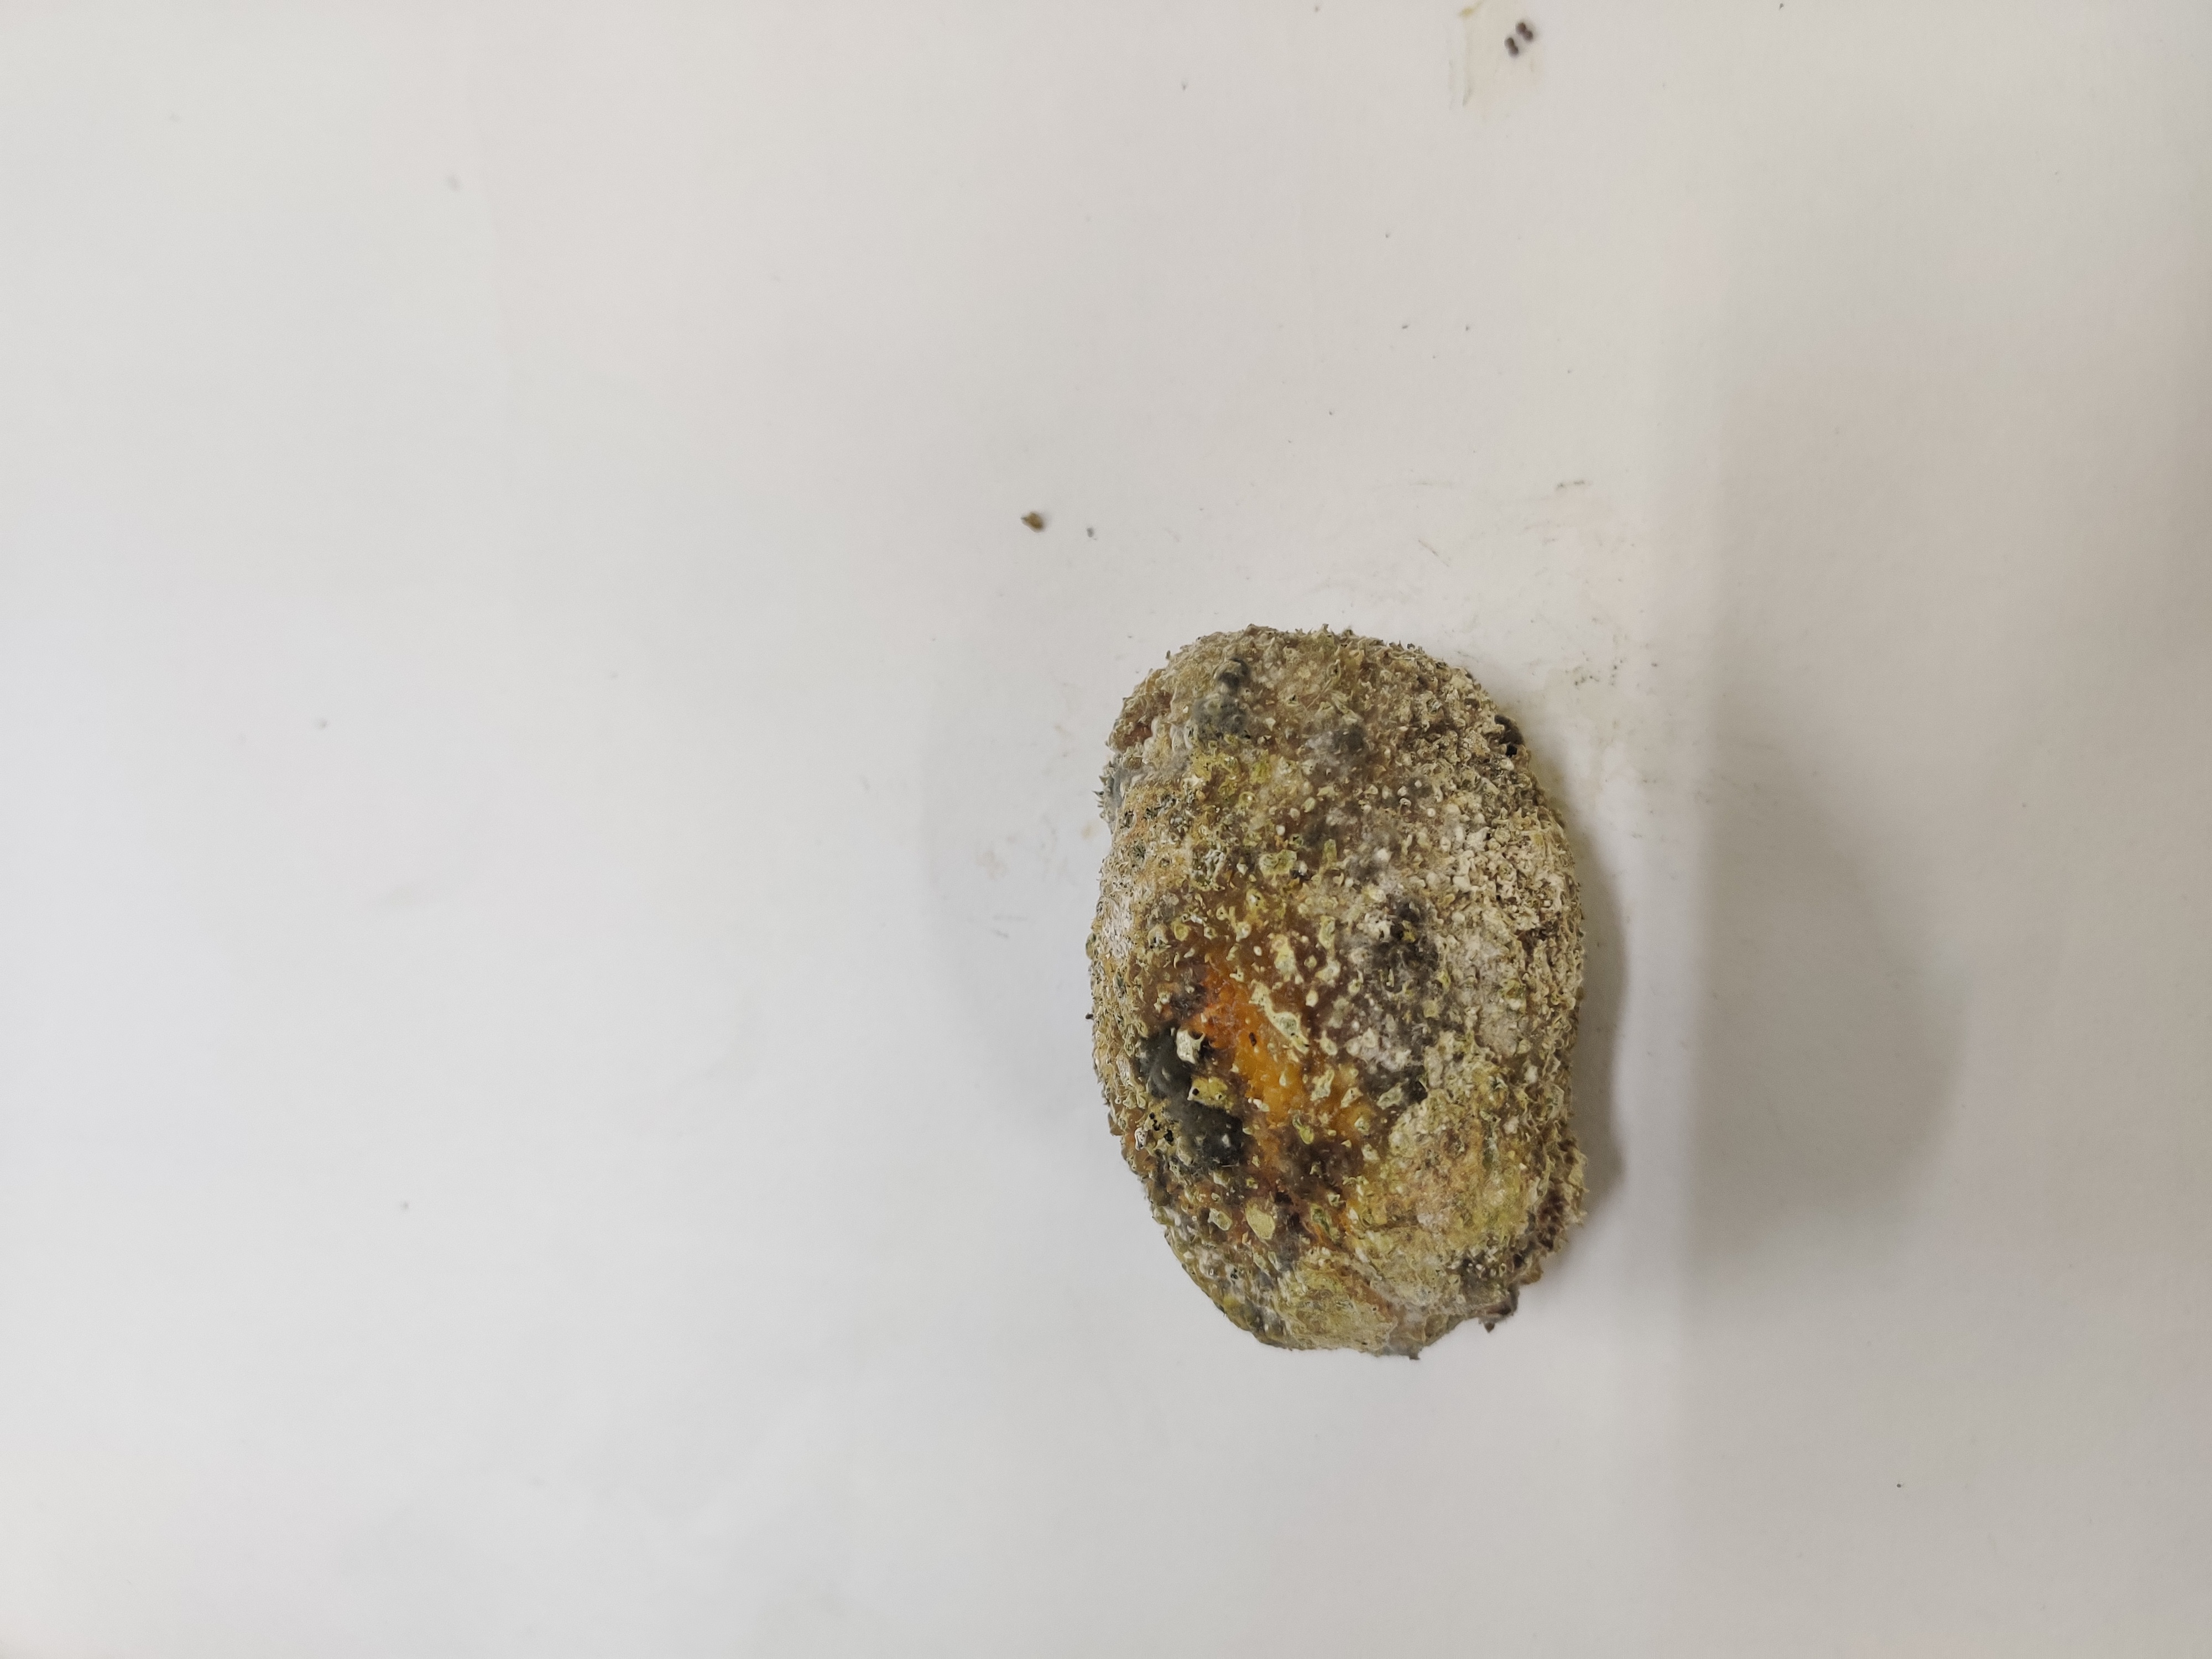
Crop: Spiny Gourd
Condition: Damaged